Philippine Marine Corps

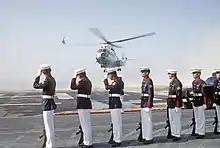
Philippine marines in 2011 with Lieutenant Colonel Mc Ronulo

On orders from President Elpidio Quirino and Ramon Magsaysay, then Secretary of National Defense, the Corps was organized on November 7, 1950, as a Company of the Philippine Fleet's 1st Marine Battalion, then headquartered in Naval Base Cavite, Cavite City. Personnel from the United States Army and United States Marine Corps helped train the first Philippine Marines in combat and amphibious duties in Fort Bonifacio in Makati and in various other locations. Lieutenant Senior Grade Manuel Gomez was its first commandant, with then Lieutenant Junior Grade Gregorio Lim assisting him, with six other officers (4 seconded from the Navy and two from the Philippine Army) joining them, several of these officers being veterans of the Second World War.